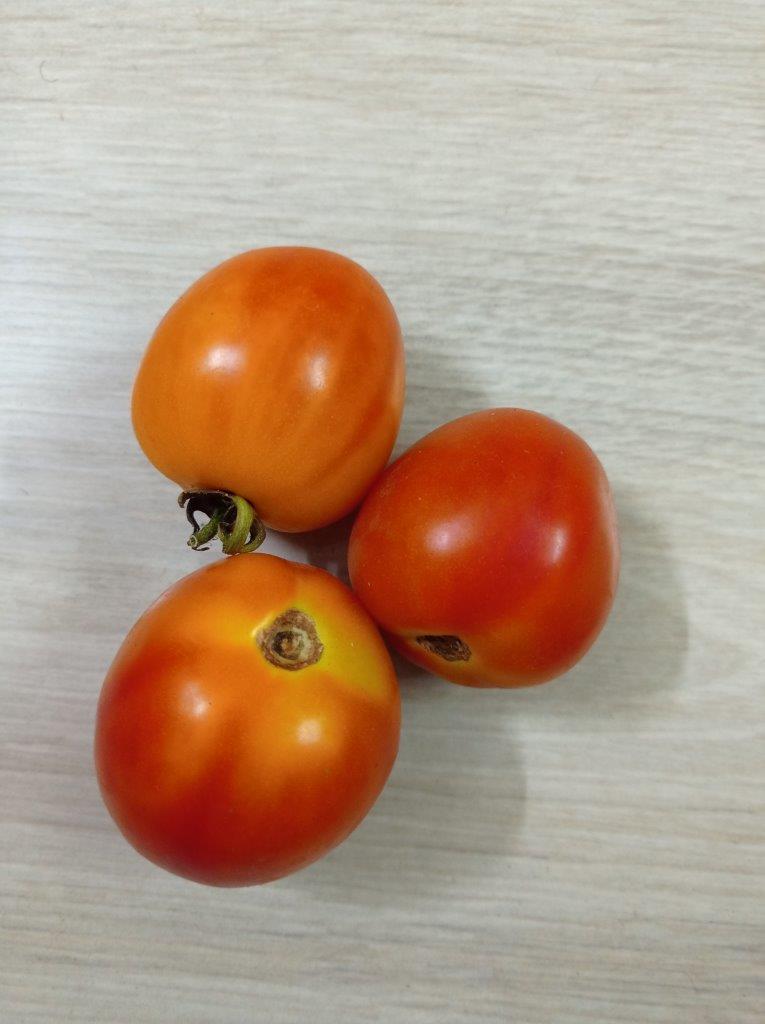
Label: Fresh